Golgonooza

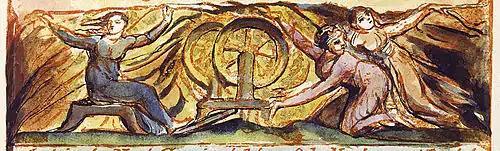
William Blake. Daughters of Los and Enitharmon in the Looms of Golgonooza. . Copy E, Plate 59 (cropped)

Golgonooza is a mythical city in the work of William Blake. Golgonooza is a "City of Imagination" built by Los, "the spiritual Four-fold London", a vision of London and also linked to Jerusalem and is "Blake's great city of art and science".